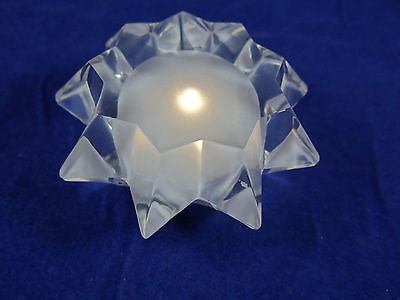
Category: lamp